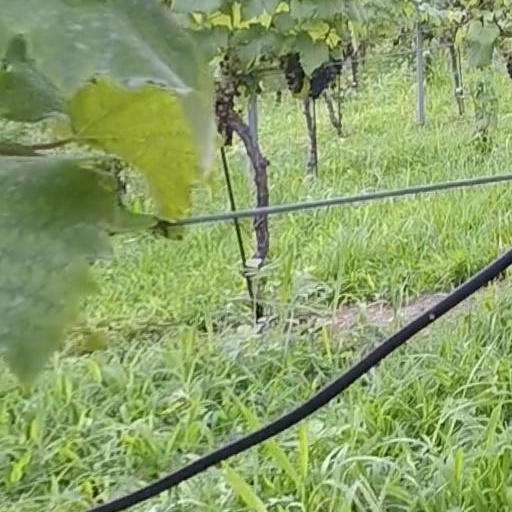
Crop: grape